Pratap Gaurav Kendra

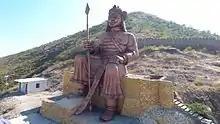
Statue of Maharana Pratap

There are a number of attractions at Pratap Gaurav Kendra, the main one being the 57 feet high metal statue of Maharana Pratap in a sitting posture. There is also a 12-feet metal statue of Bharat Mata.